2010 Brazilian general election

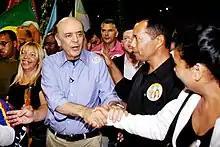
Former Governor José Serra (PSDB) on the campaign trail in 2010

The official campaign began on July 6, 2010. The Superior Electoral Court accepted the candidacies of all nine applicant candidates. According to the Superior Electoral Court's guidelines, once the official campaign began the candidates are allowed to participate on marches, motorcades, and use sound trucks to ask for votes and distributing leaflets. They are forbidden to distribute shirts, hats, and gifts such as keyrings and pens. Rallies are allowed, but music concerts are prohibited. The candidates are not allowed to advertise on streetlights, bridges, clubs and other places of common use. Billboard ads are also prohibited, as well as attendance in inauguration of public premises.